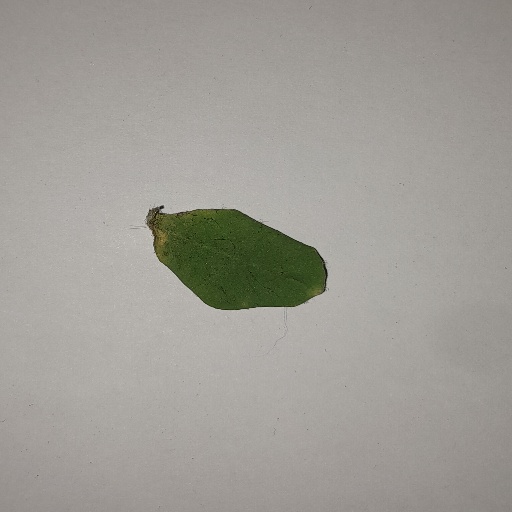
Species: Sojina
Leaf condition: Yellow Leaf